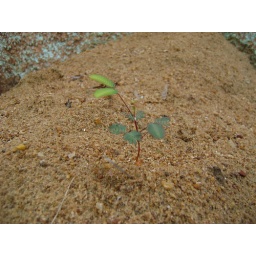
This little plant was in the sand, actually, building sand. And it grows up.